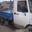
Label: truck